Chalcogenide

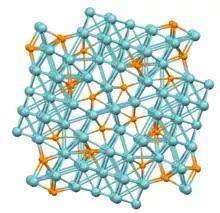
Structure of the metal-rich sulfide NbS.

In most of their chalcogenides, transition metals adopt oxidation states of II or greater. Nonetheless, several examples exist where the metallic atoms far outnumber the chalcogens. Such compounds typically have extensive metal-metal bonding.